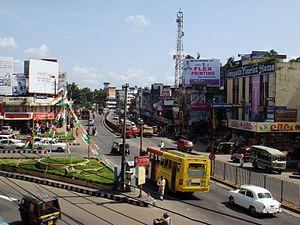
Angamaly est une ville de l'État du Kerala en Inde, dans le District d'Ernakulam.